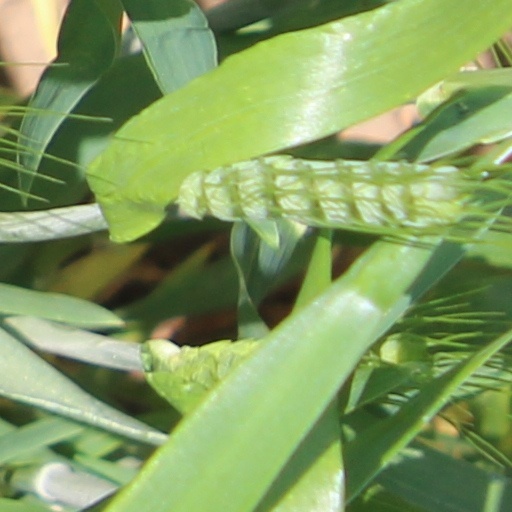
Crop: wheat